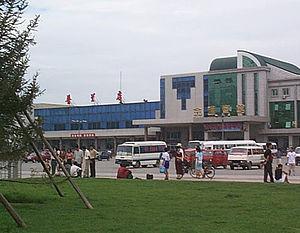
Pulandian est une ville de la province septentrionale du Liaoning en Chine. C'est une ville-district placée sous la juridiction de la ville sous-provinciale de Dalian.